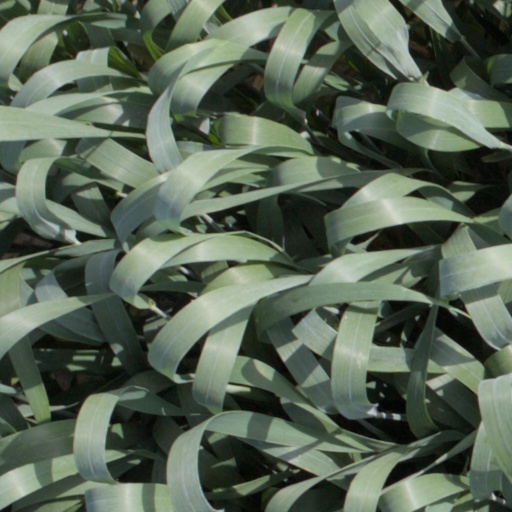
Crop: wheat